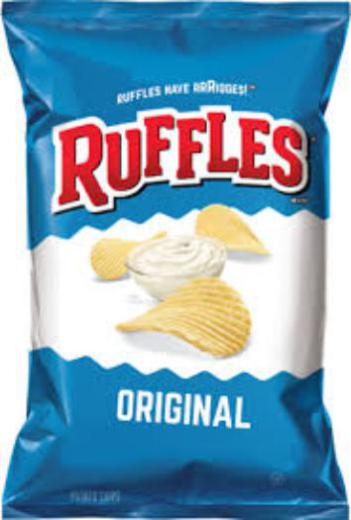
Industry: Food